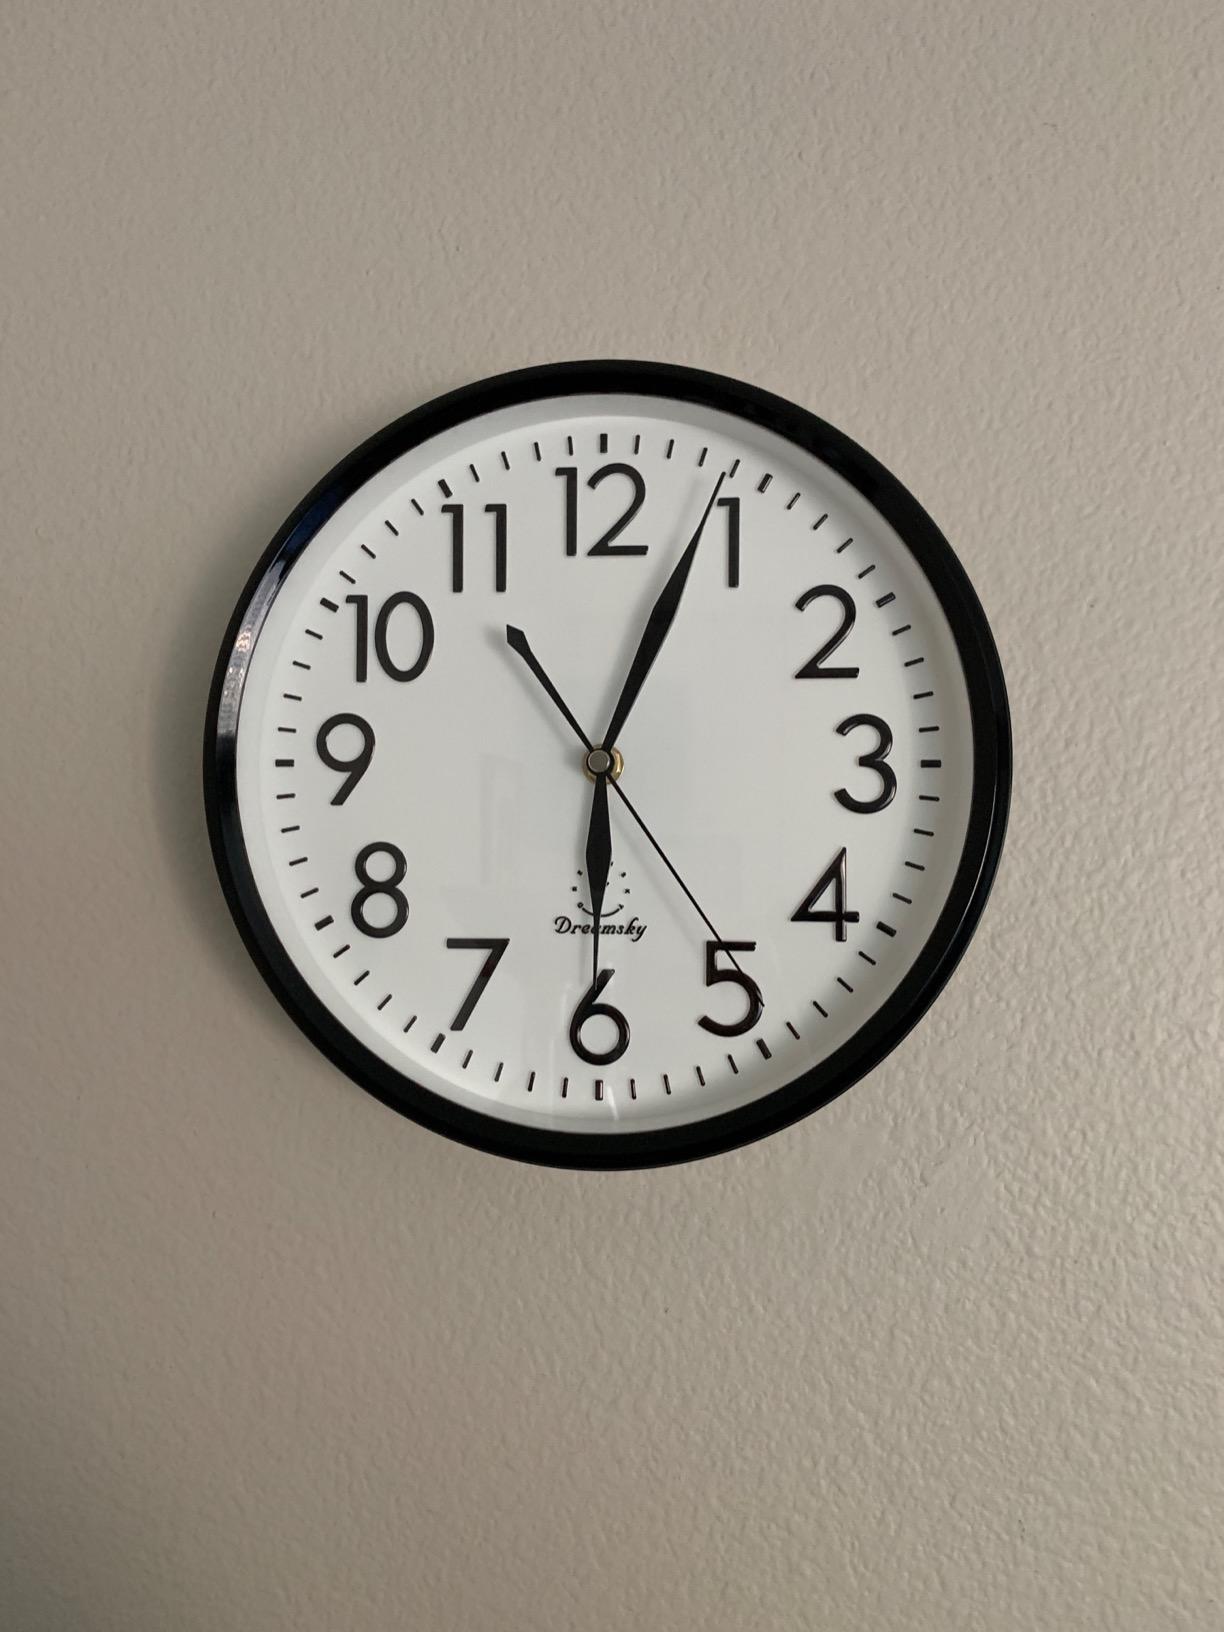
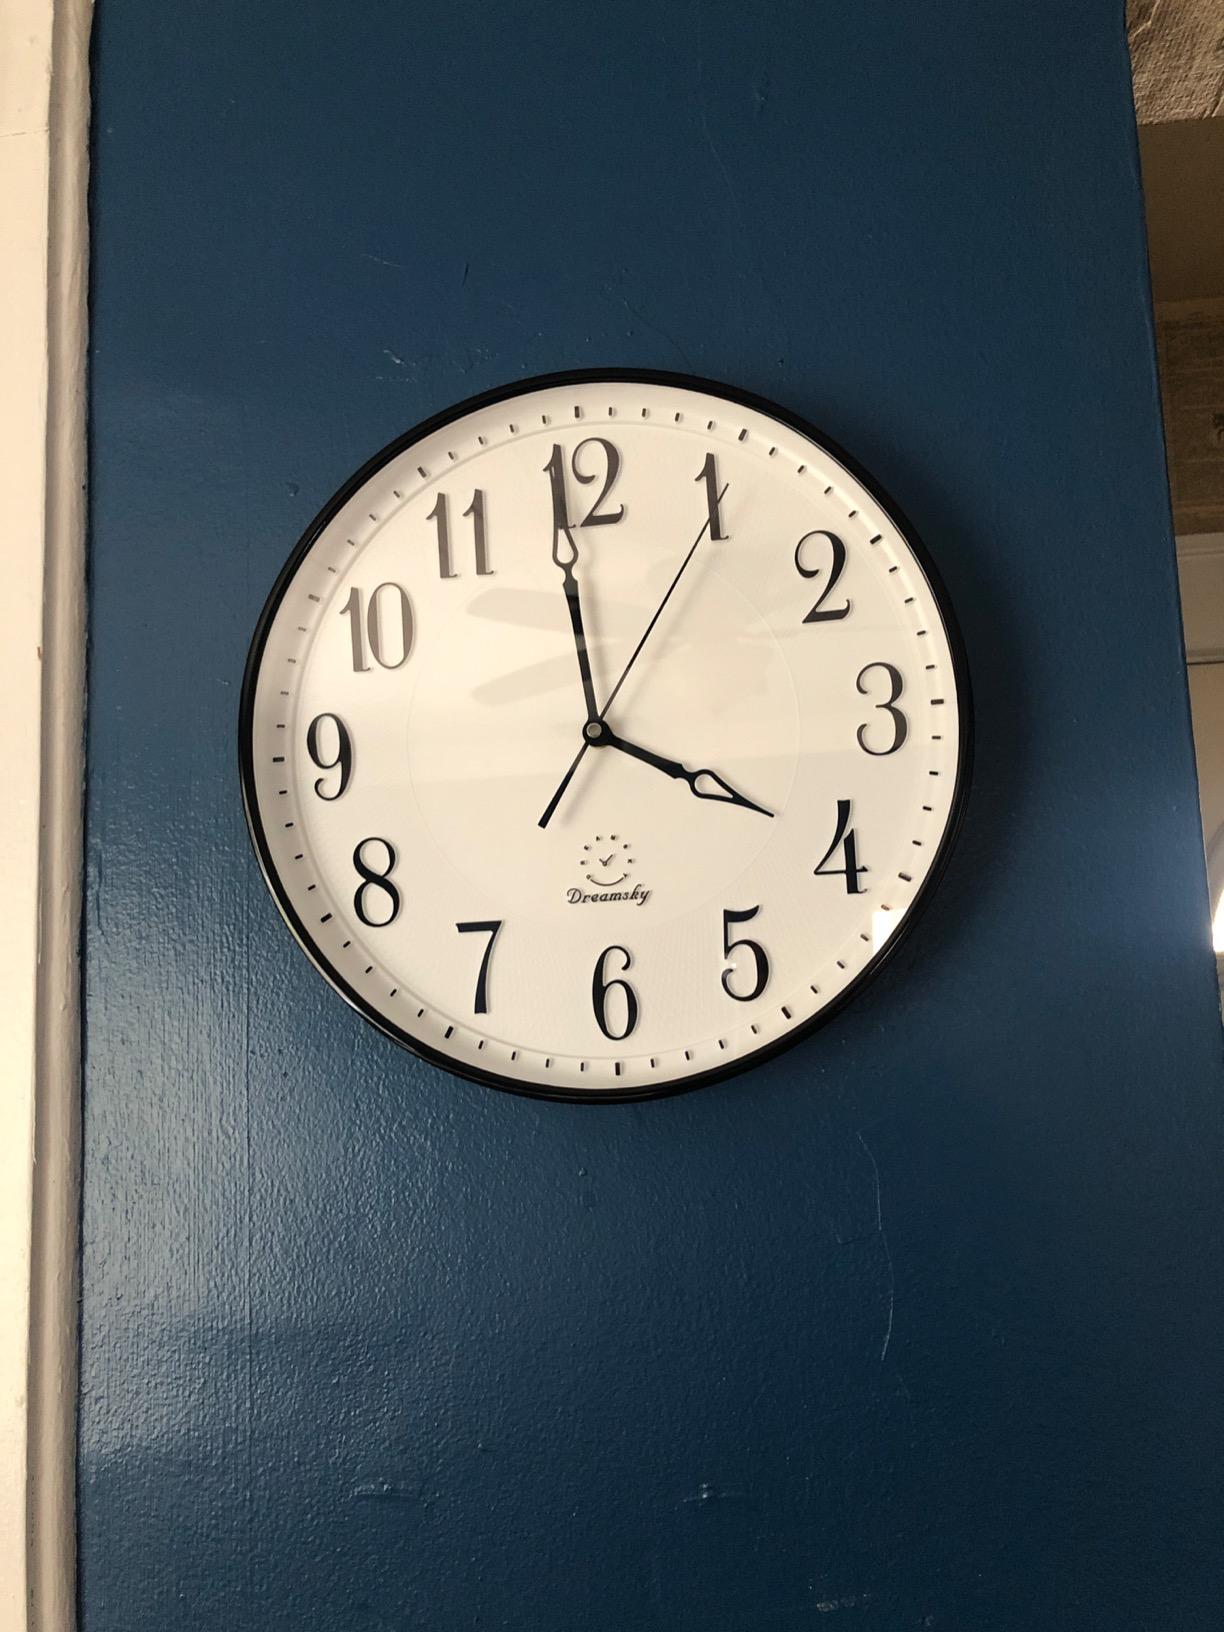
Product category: clock
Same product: no